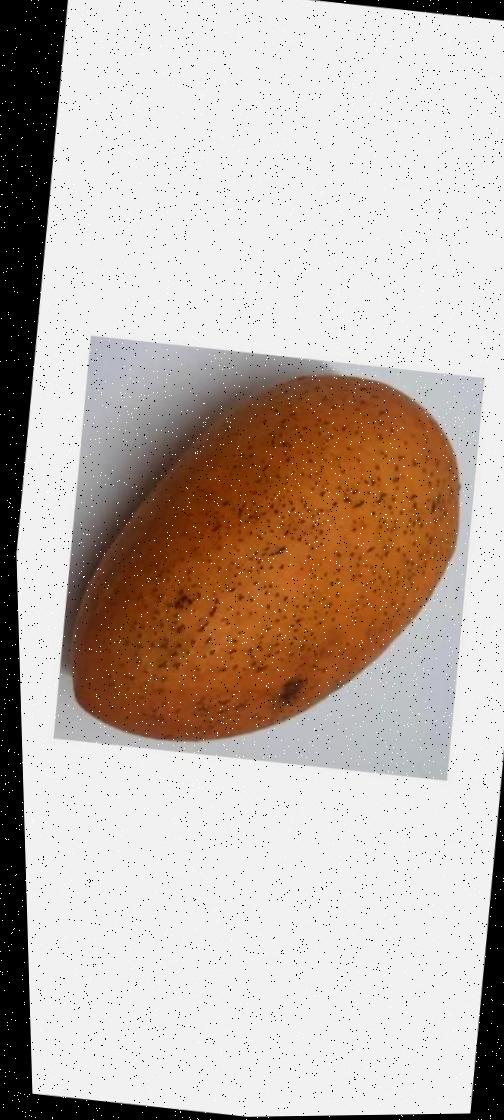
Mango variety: Ashshina Classic